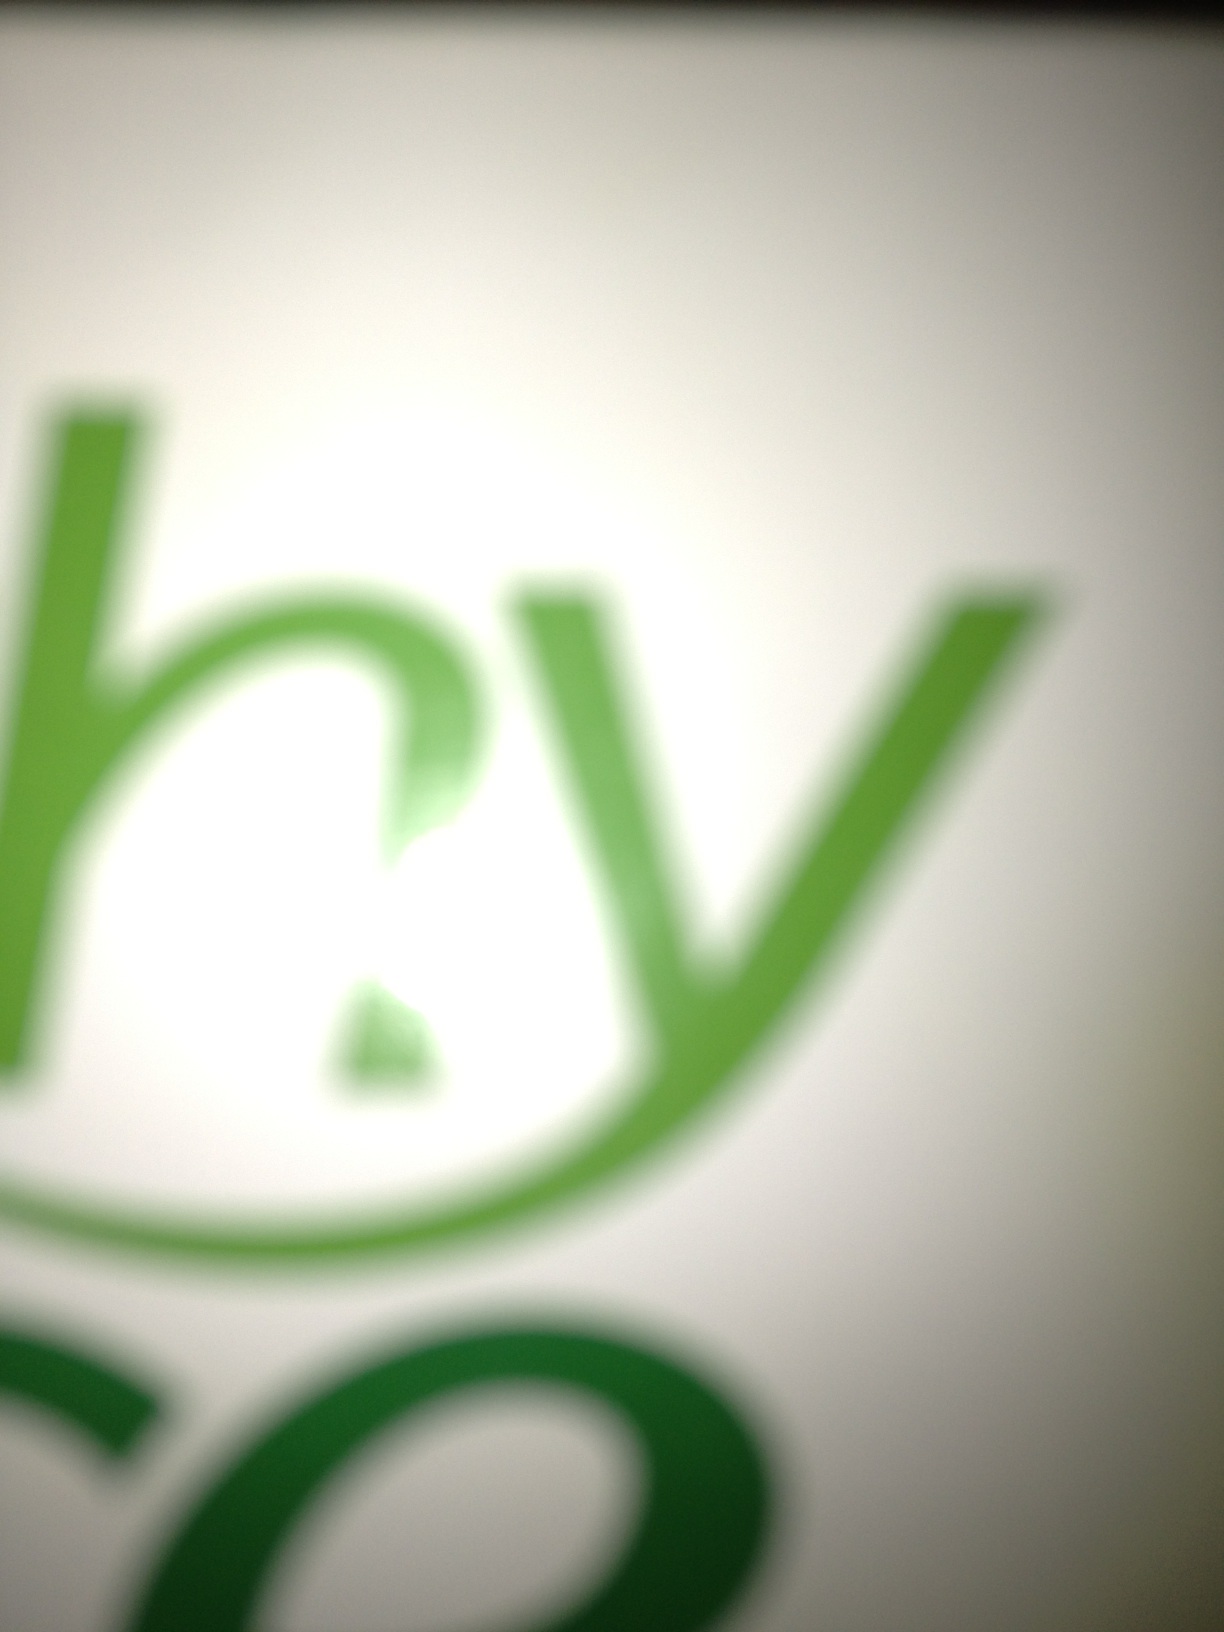Question: What is this tv dinner?
Answer: unanswerable